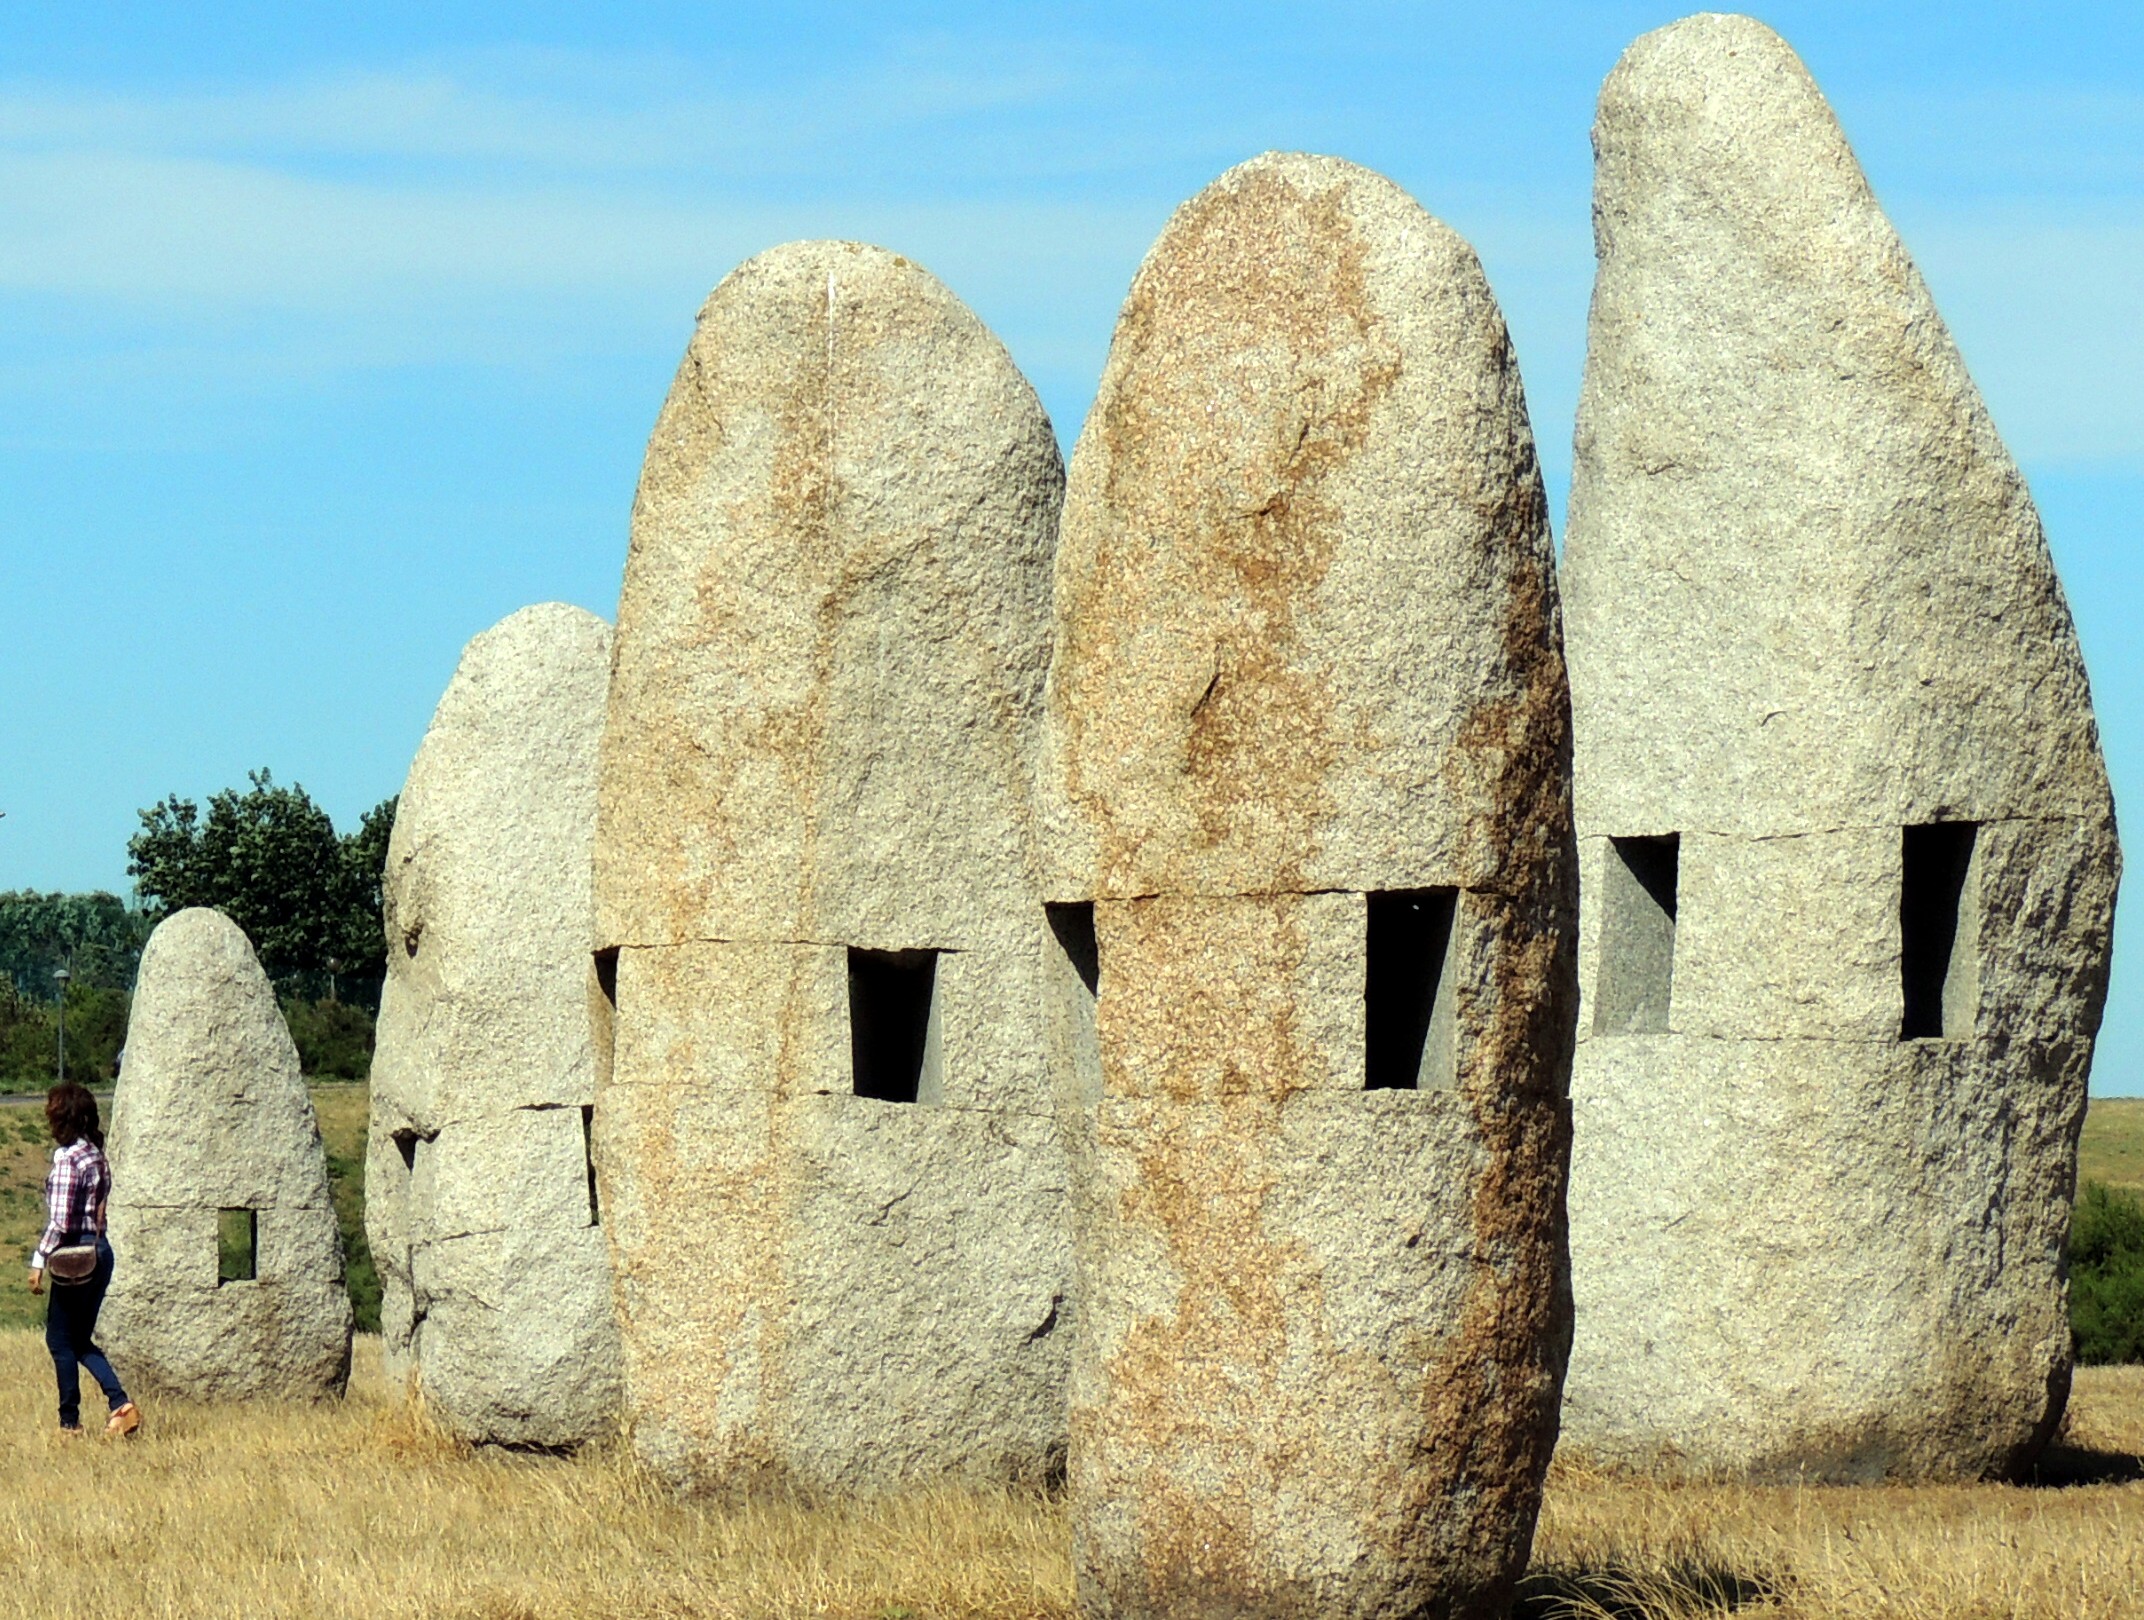
sand, rock, monument, sculpture, ruins, escultura, piedra, pedra, monolith, corua, menhires, megalith, ancient history